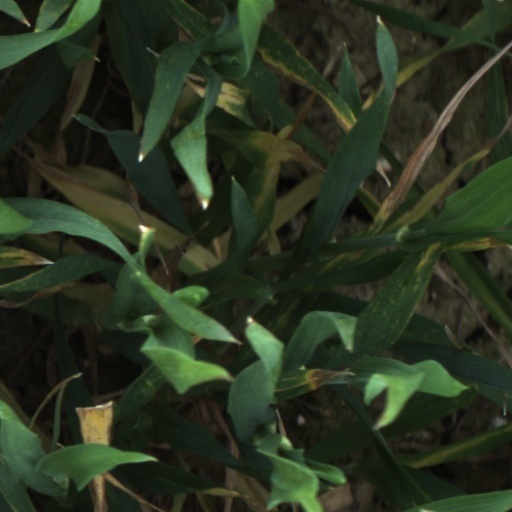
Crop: wheat